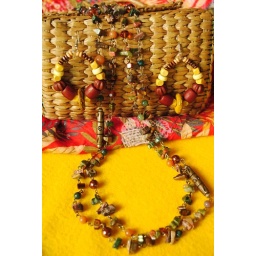
wooden hoops and long stone chip necklace in earth tones